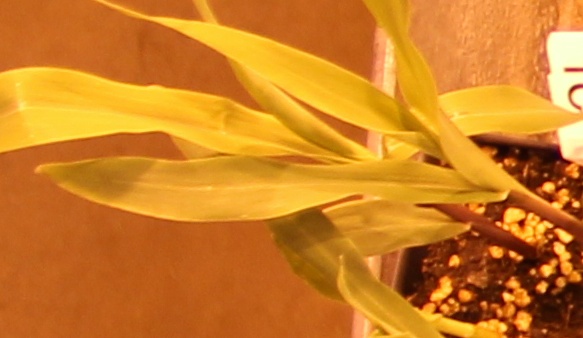
Label: Corn